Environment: real
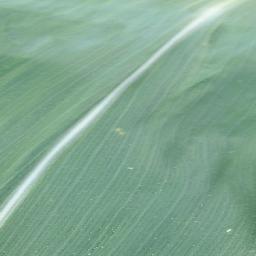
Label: healthy